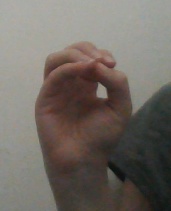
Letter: ha